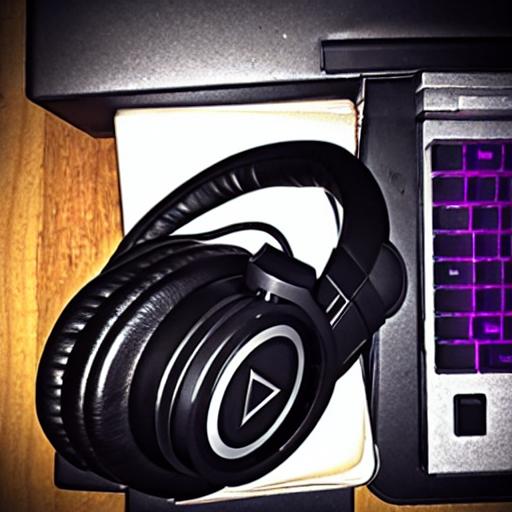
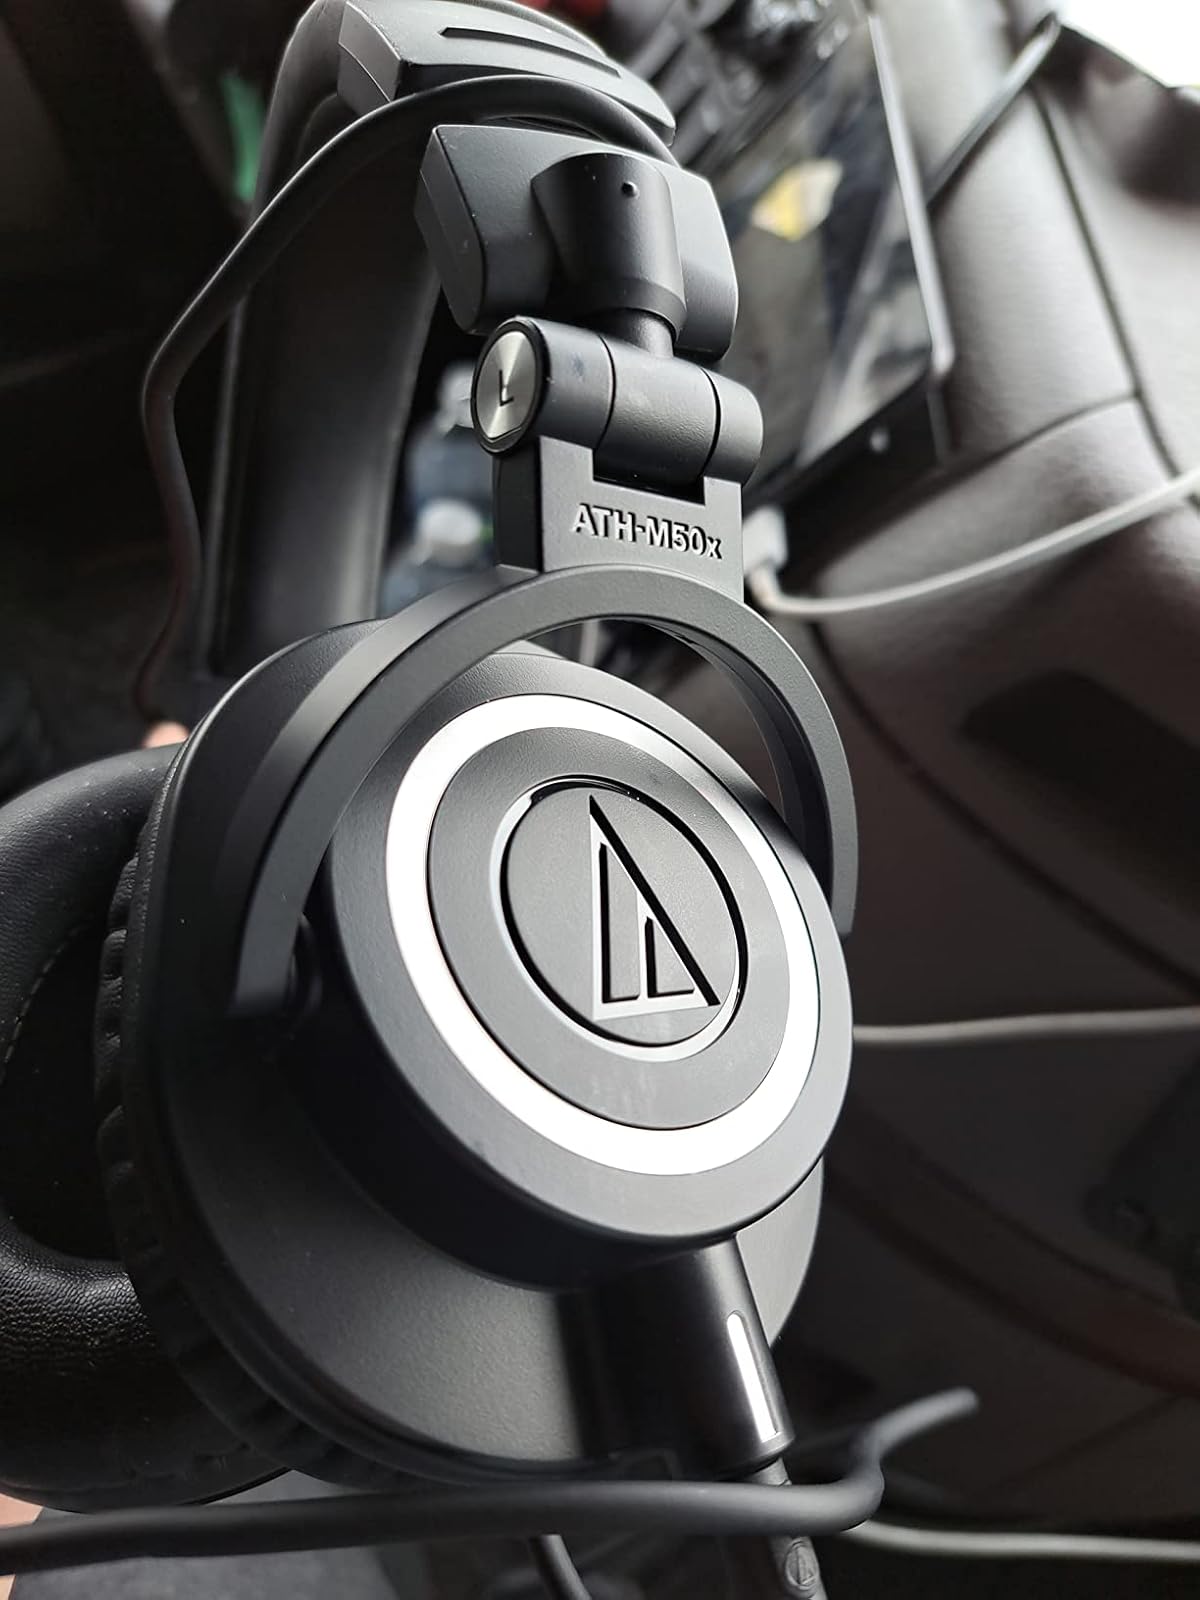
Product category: headphones
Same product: no